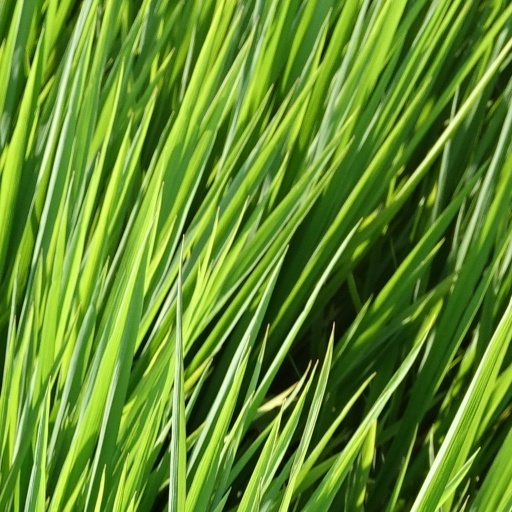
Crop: rice